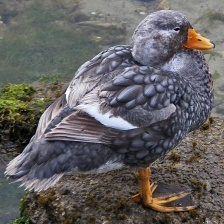
Species: STEAMER DUCK
Scientific name: TACHYERES
ImageNet parent category: drake